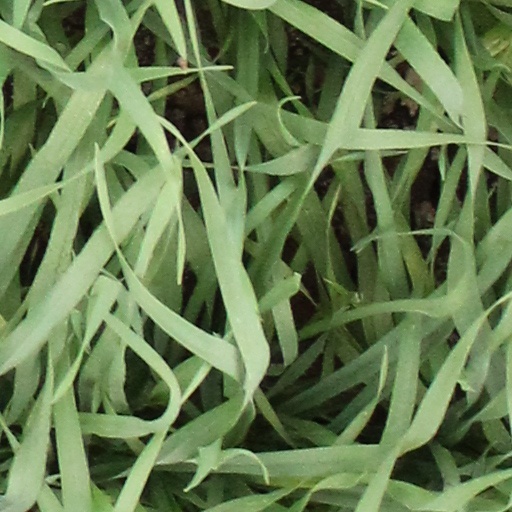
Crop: wheat